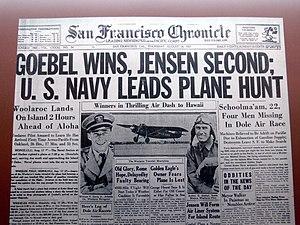
La Course aérienne Oakland-Hawaii est l'une des plus importantes courses aériennes de l'entre-deux-guerres. Elle s'est tenue en août 1927. L'objectif était de rejoindre le territoire d'Hawaï en partant de la ville d'Oakland en Californie, et en traversant l'océan Pacifique.